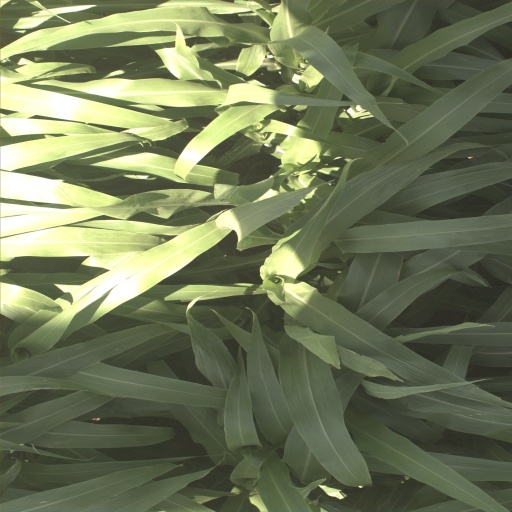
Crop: sorghum